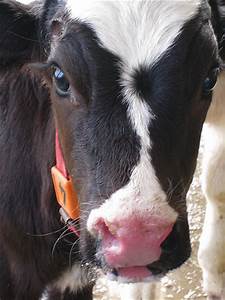
Label: mucca